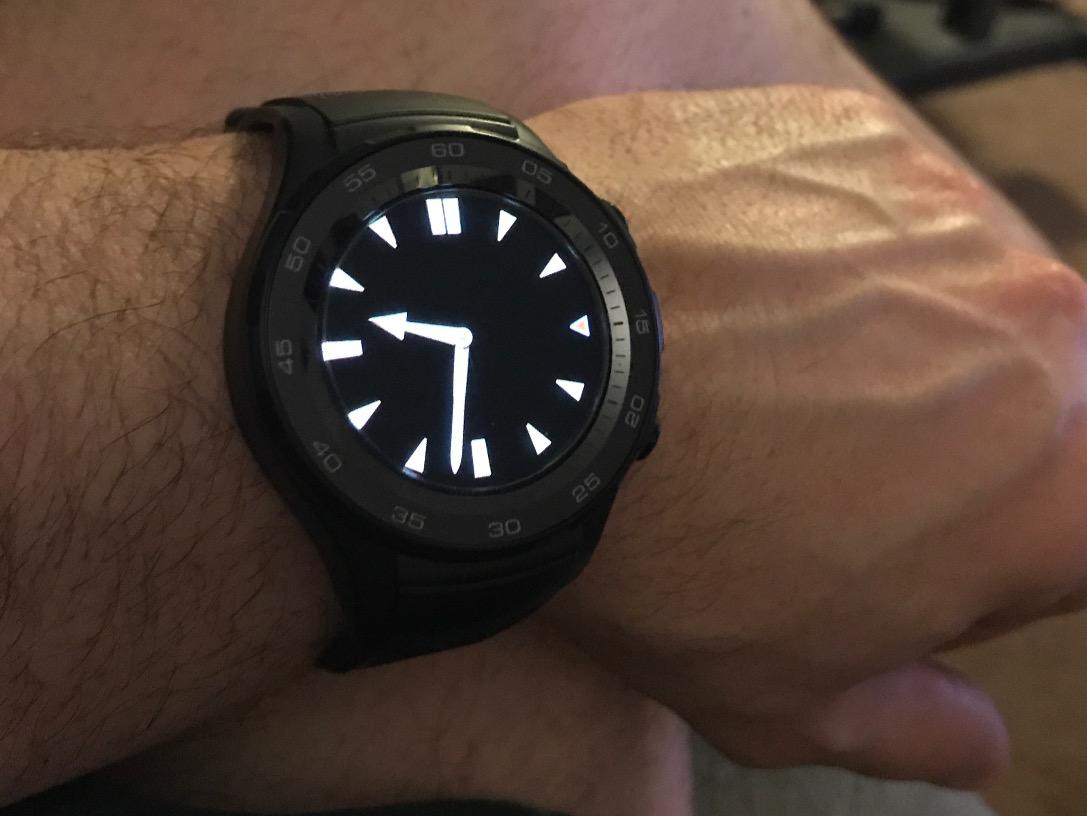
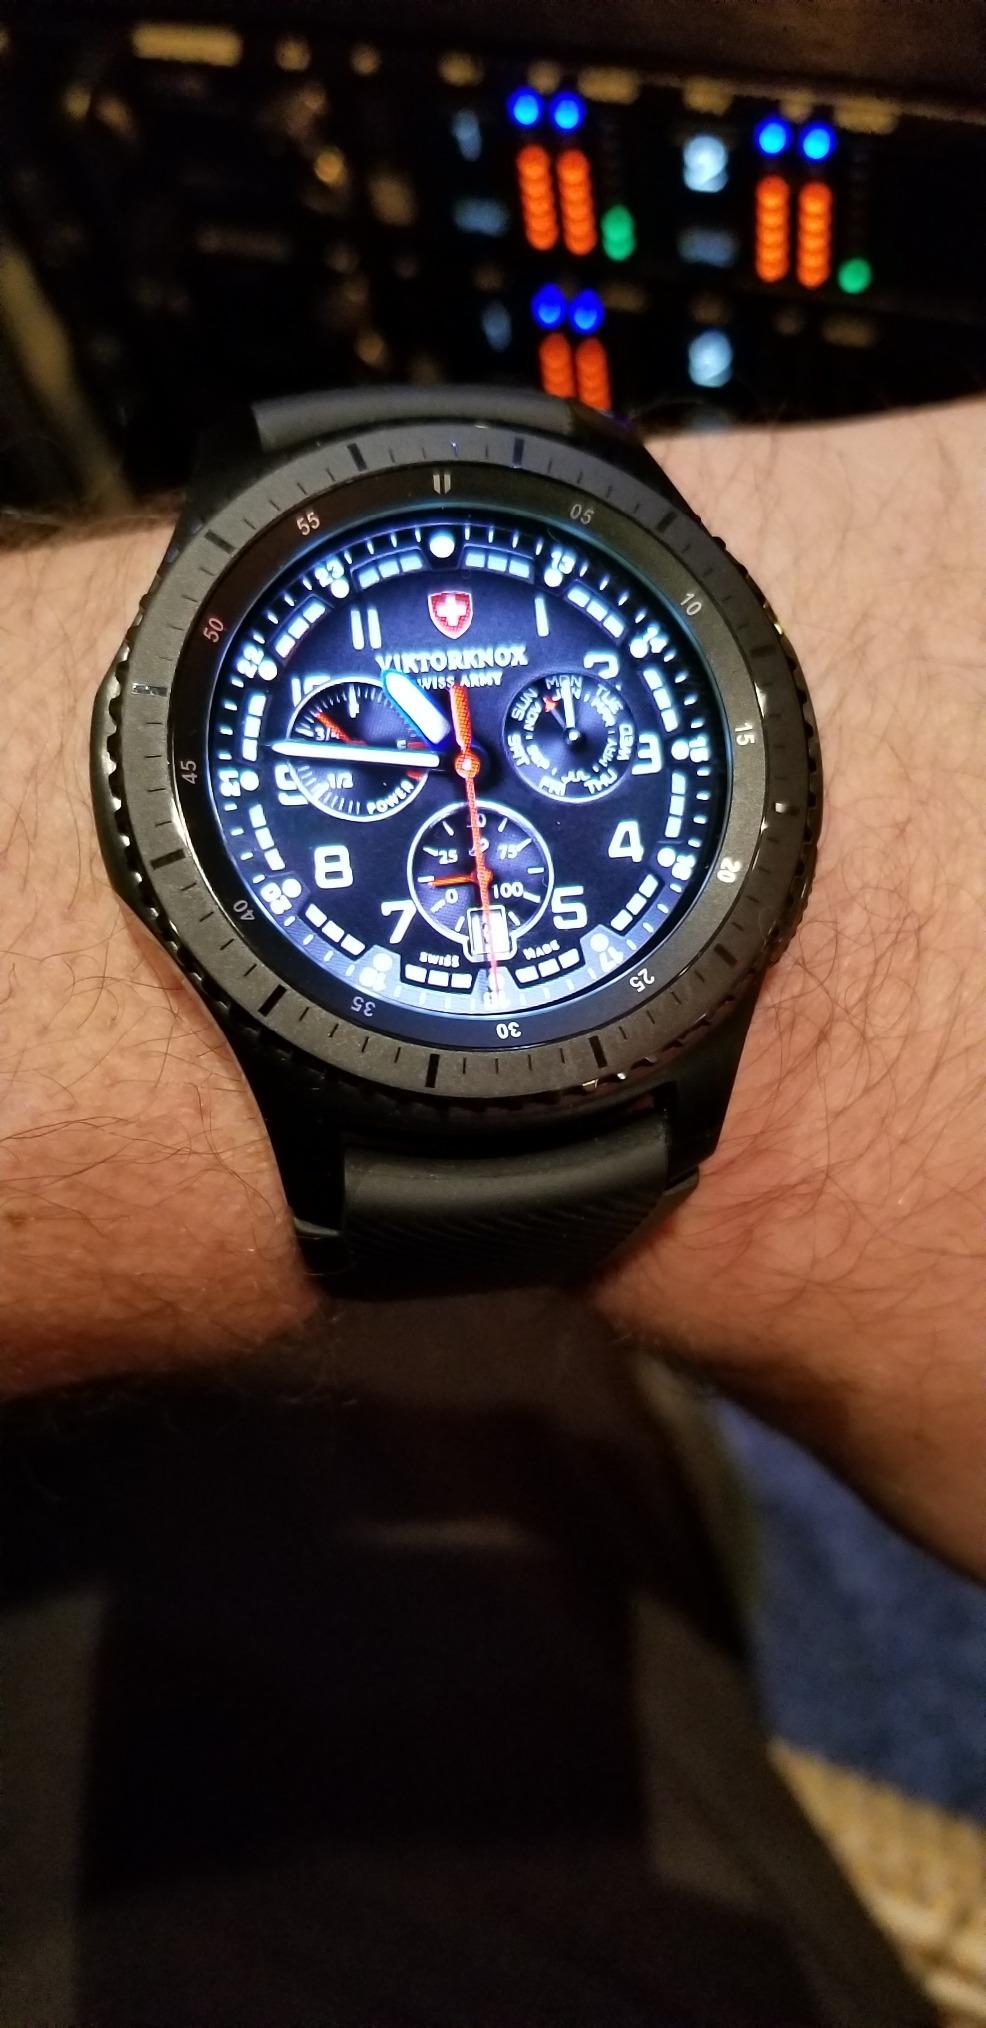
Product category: smartwatch
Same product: no